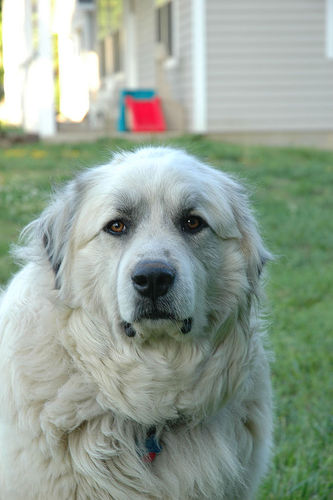
Breed: great pyrenees